Cobra Skulls

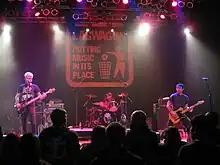
Left to right: Peralta, Swarm, and Texieira in 2012

Cobra Skulls are an American punk rock band originally from Reno, Nevada, United States, but later based in the San Francisco Bay Area. They have released three studio albums, five EPs, and three 7" splits.